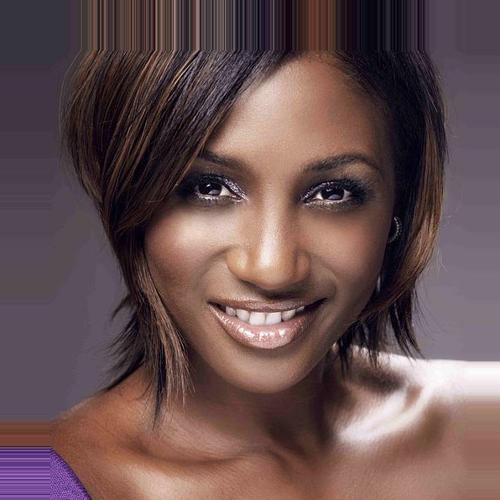
Age: 30